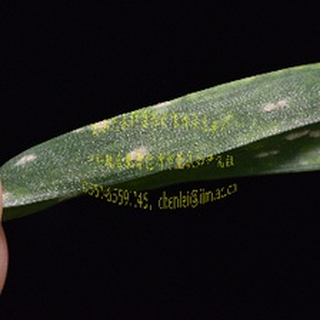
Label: wheat_mildew